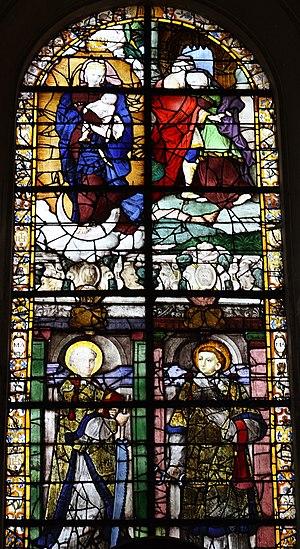
L'église Saint-Acceul, située à Écouen, dans le Val-d'Oise, est la seule église en France placée sous le vocable de ce saint, mais elle possède une relique d'Andéol du Vivarais qui semble être le patron véritable de l'église. Le chœur et son collatéral ont été édifiés entre 1536 et 1554 pour le compte du connétable Anne de Montmorency, et constituent un ensemble élancé et élégant de style gothique flamboyant. Or, la principale richesse de l'église sont ses vitraux Renaissance du milieu du XVIᵉ siècle, qui ornent toutes les fenêtres du chœur et du collatéral. Aucune autre église du département n'a conservé tous ses vitraux d'origine. D'autre part, le clocher Renaissance est demeuré inachevé, et la basse nef construite à l'économique au début du XVIIIᵉ siècle s'accorde mal avec le chœur. L'église et ses vitraux font l'objet d'un classement précoce aux monuments historiques par liste de 1840, au moment même de l'instauration de ce type de protection. Dans ce contexte, la façade principale jusque-là provisoire est construite en 1854 selon un projet du siècle précédent resté sans suite.